Ángel Fernández Artime

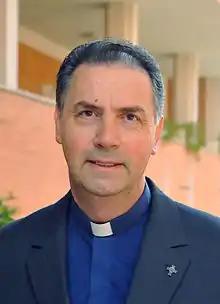
Fernández in 2014

Ángel Fernández Artime, S.D.B. (born 21 August 1960) is a Spanish Catholic prelate who has served as Pro-Prefect of the Dicastery for Institutes of Consecrated Life and Societies of Apostolic Life since 2025. He was Rector Major of the Salesians from 2014 to 2024, the first Spaniard to hold that office. He was previously provincial superior of the Salesian Province of Leon from 2000 to 2006 and of the Southern Argentina Province from 2009 to 2014.